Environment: real
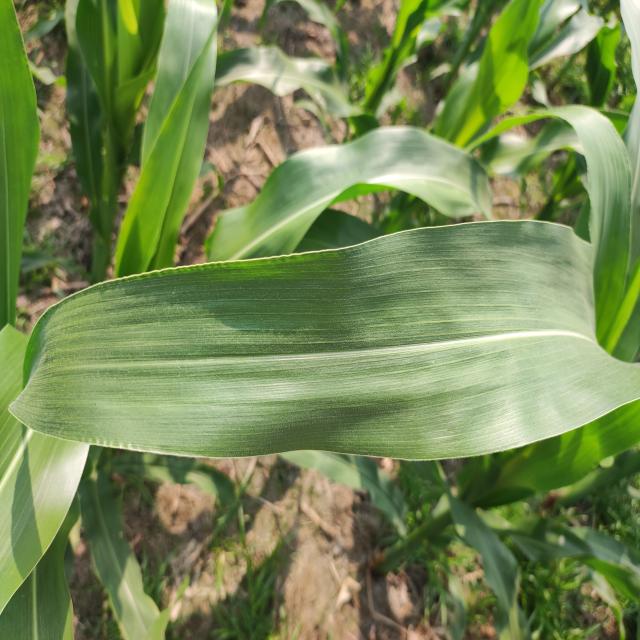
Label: healthy